Jefferson Starship

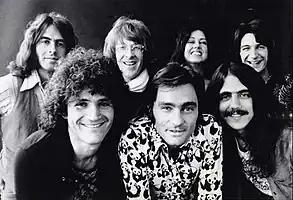
Jefferson Starship in 1976 (left to right: back: Pete Sears, Paul Kantner, Grace Slick, John Barbata.

Jefferson Starship is an American rock band from San Francisco formed in 1974 by a group of musicians including former members of Jefferson Airplane. Between 1974 and 1984, they released eight gold or platinum-selling studio albums, and one gold-selling compilation. The album "Red Octopus" went double-platinum and was No. 1 on the "Billboard" 200 chart in 1975. The band went through several major changes in personnel and genres through the years while retaining the Jefferson Starship name. The band name was retired in 1984, but it was picked up again in 1992 by a revival of the group led by Paul Kantner, which continued after his death in 2016.